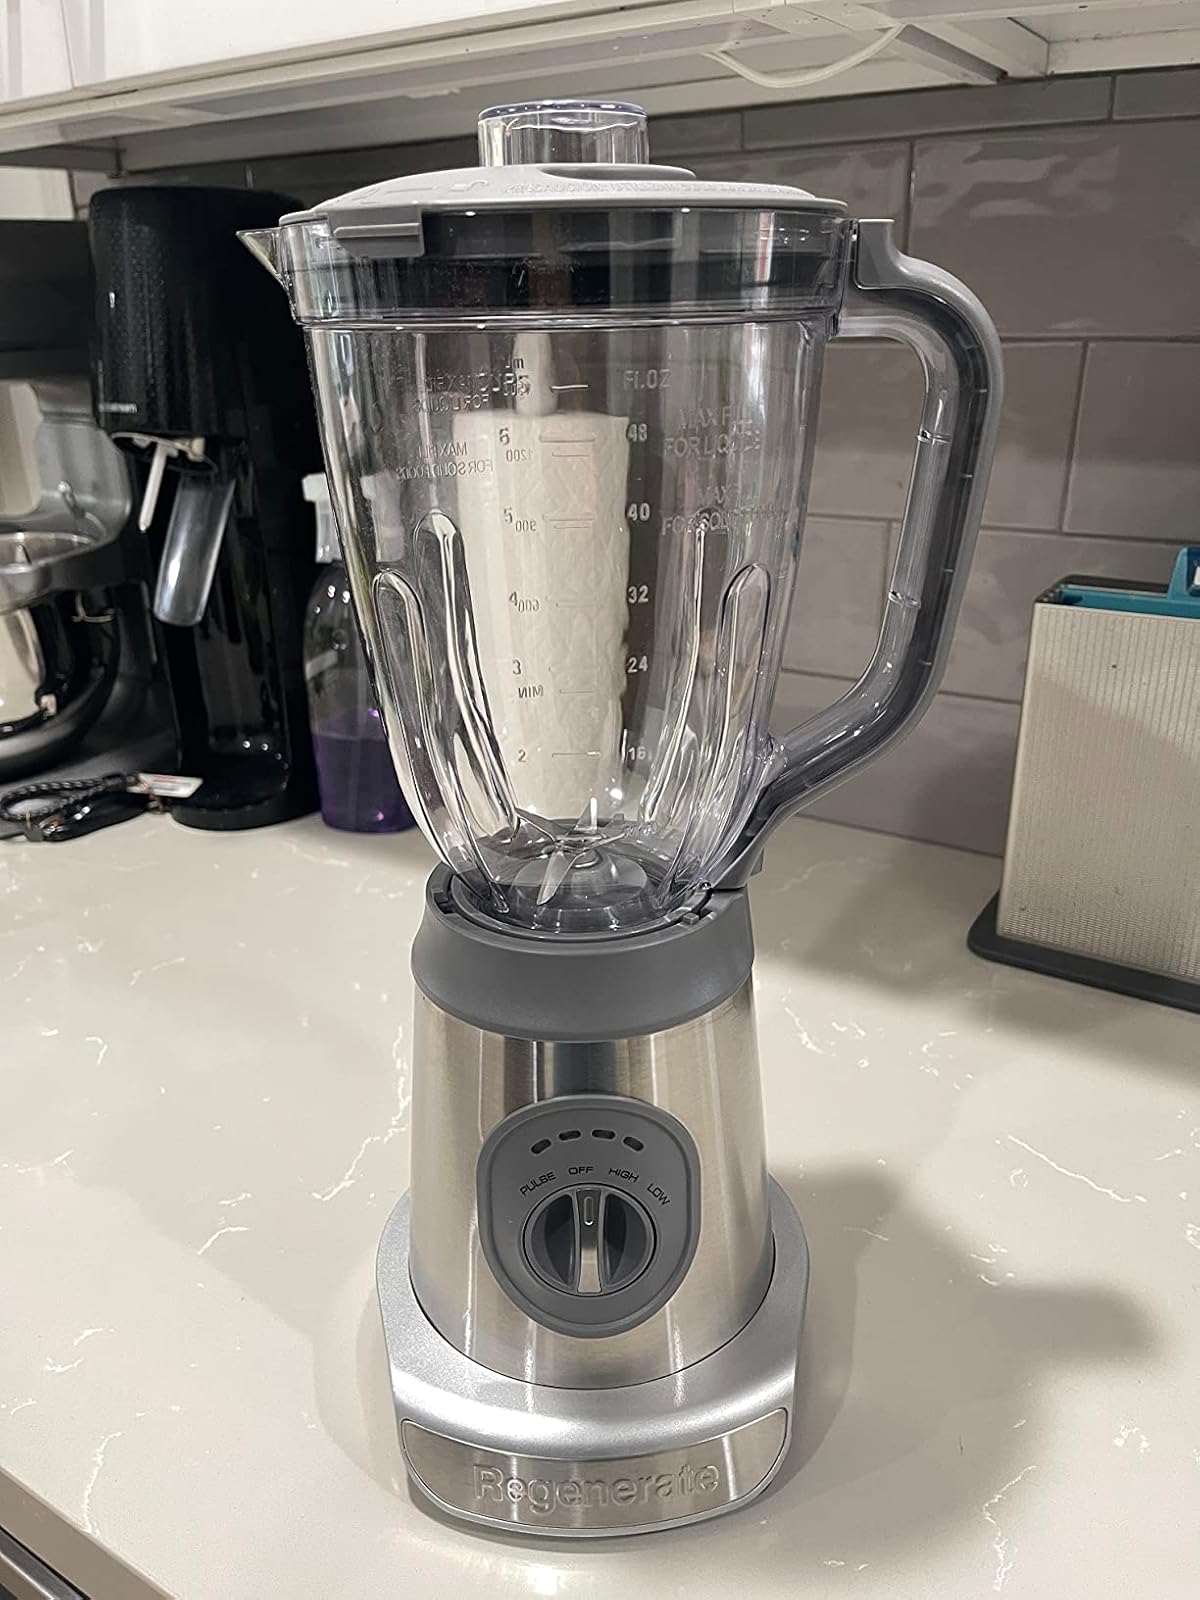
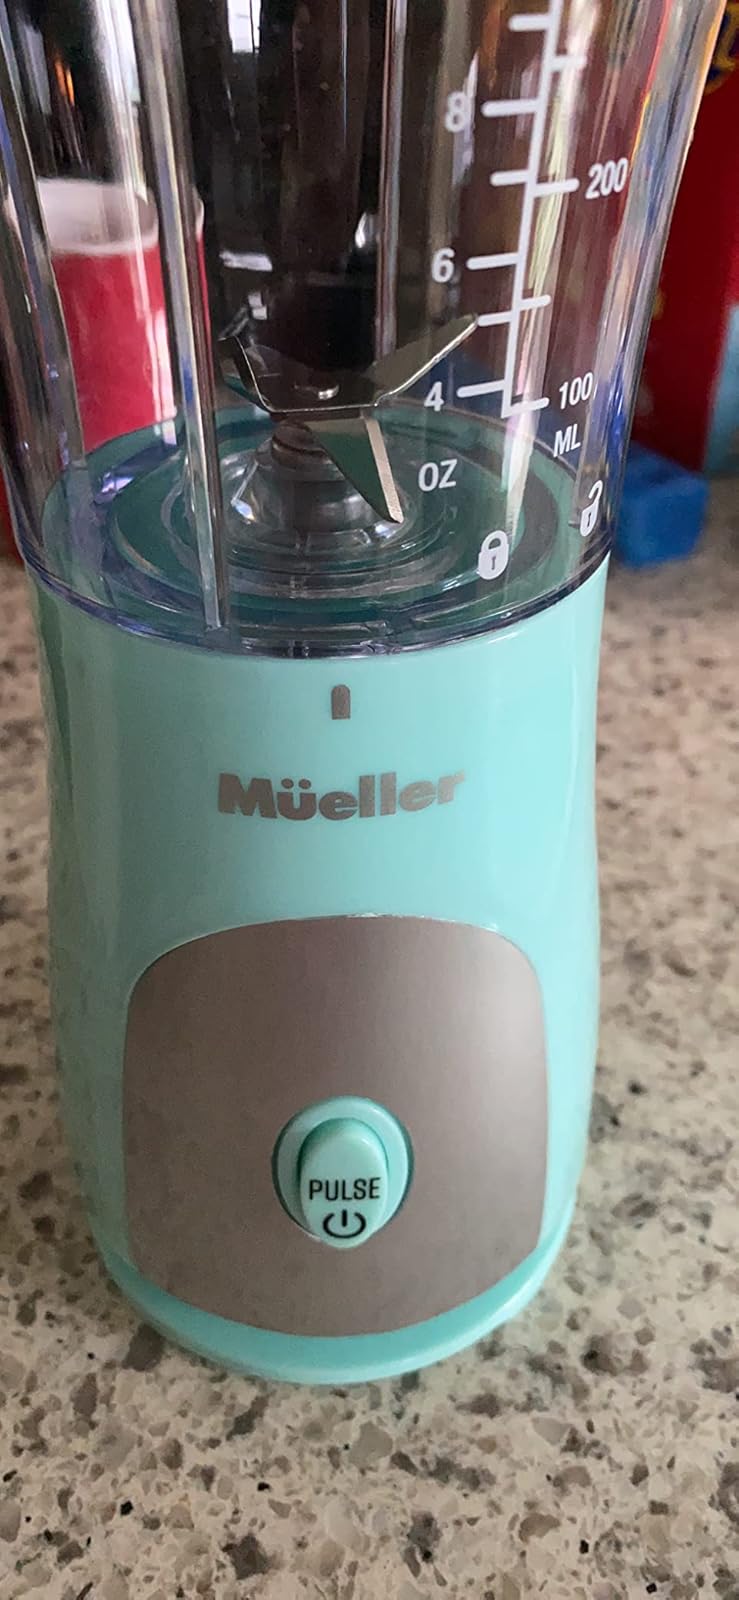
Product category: items_blender
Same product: no